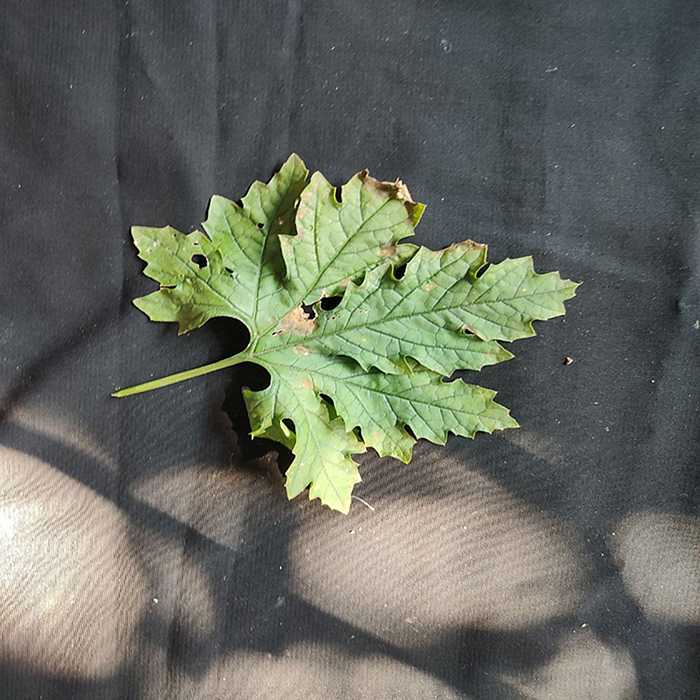
Plant: Bitter Gourd
Label: Downey mildew